Military history of the Tang dynasty

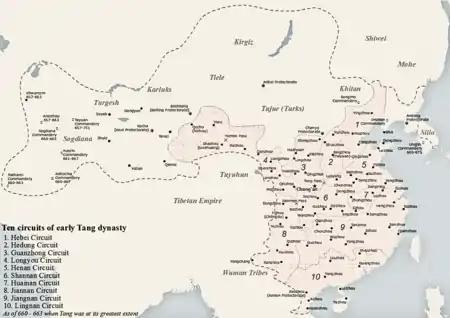
The Tang dynasty at its height in the 660s

The military history of the Tang dynasty encompasses the period of Chinese military activity from 618 to 907. The Tang dynasty and the preceding Sui dynasty share many similar trends and behaviors in terms of military tactics, strategy, and technology, so it can be viewed that the Tang continued the Sui tradition.